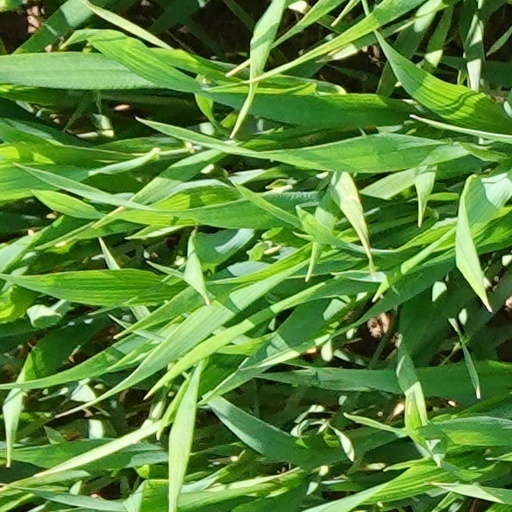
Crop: wheat